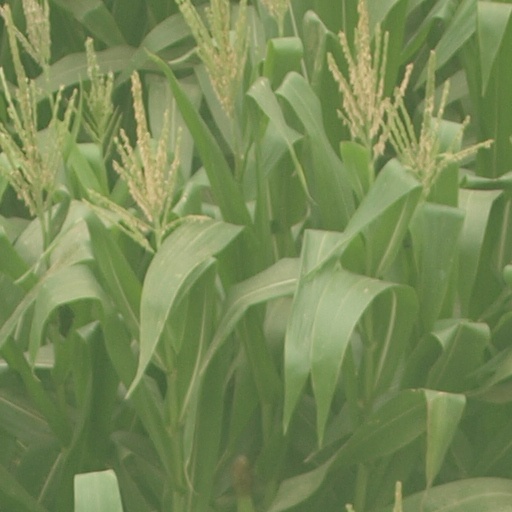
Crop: maize; corn